Archdeacon of Richmond and Craven

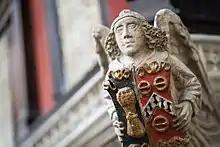
Dalby arms, detail from monument in York Minster to Thomas Savage, Archbishop of York 1501-7, showing arms of Thomas Dalby, Archdeacon of Richmond 1506–1526. The wheat-garb (impaling his personal arms) is stated in various antiquarian sources to be the heraldic device of the Archdeaconry of Richmond

The Archdeacon of Richmond and Craven is an archdiaconal post in the Church of England. It was created in about 1088 within the See of York and was moved in 1541 to the See of Chester, in 1836 to the See of Ripon and after 2014 to the See of Leeds, in which jurisdiction it remains today. It is divided into seven rural deaneries: Ewecross, Harrogate, Richmond, Ripon, Skipton, and Wensley, all in Yorkshire and Bowland in Lancashire.